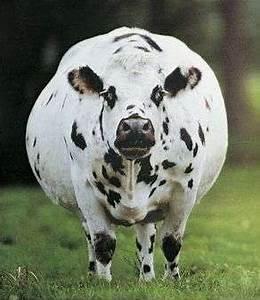
cow